Canon X-07

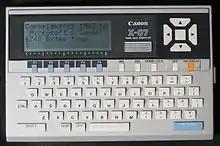
Canon X-07 (1983)

Canon X-07 is one of the first personal computers available in France manufactured by Canon.